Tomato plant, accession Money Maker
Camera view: tilt-top (135 deg); turntable rotation: 30 degrees
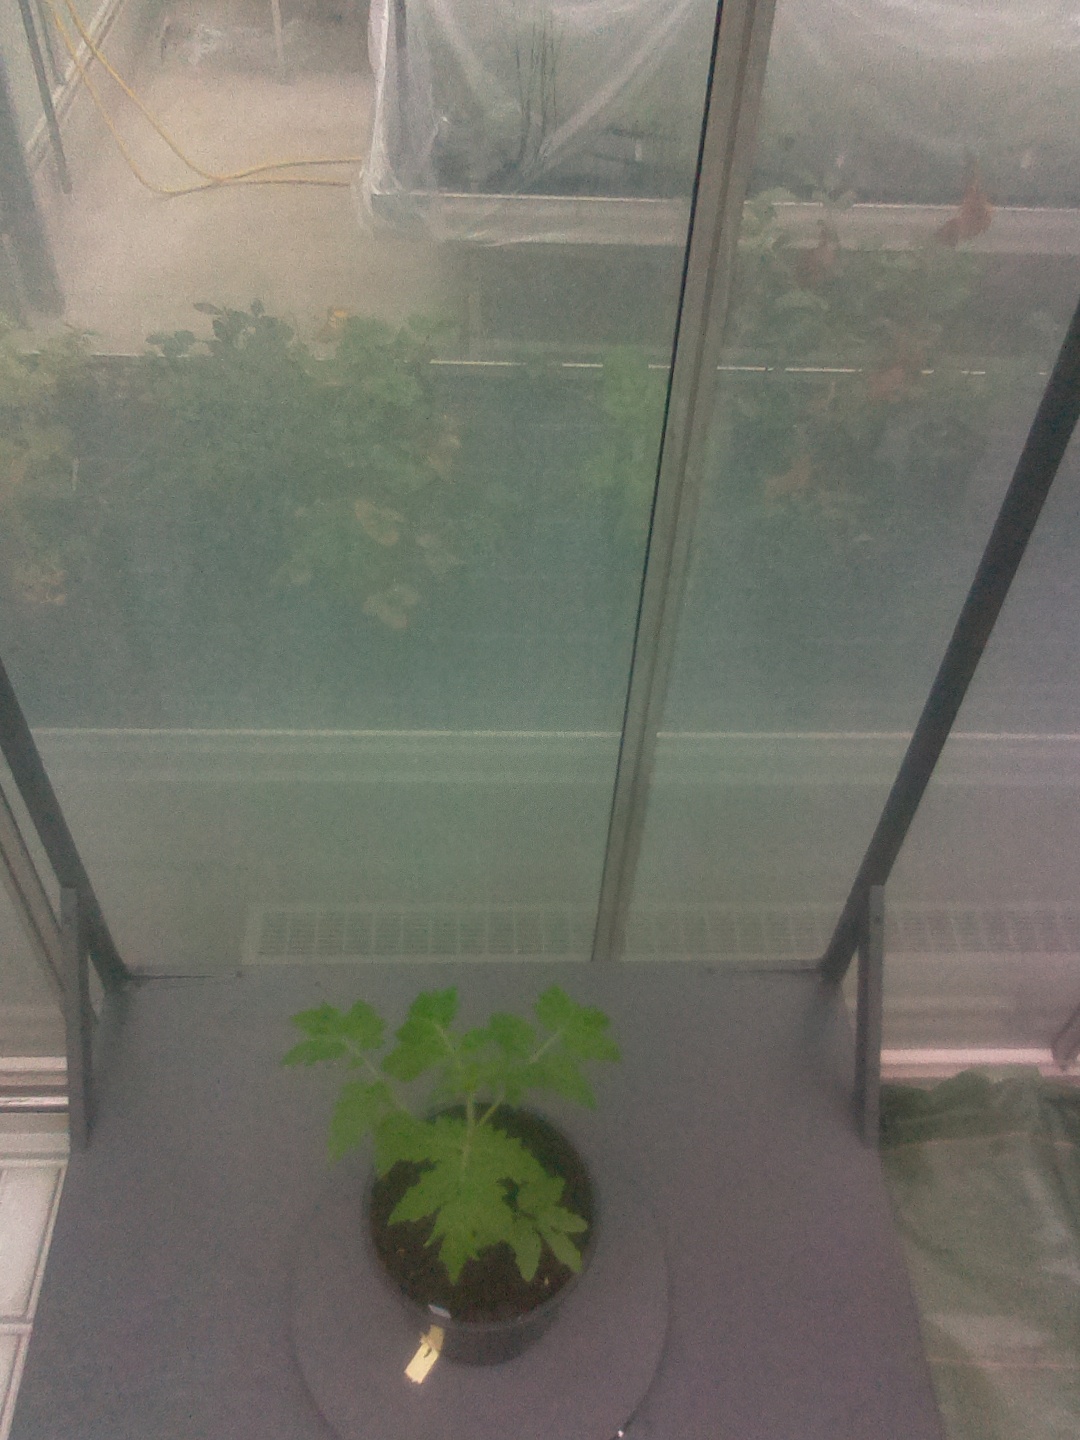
BBCH growth stage 13: 6 of true leaves visible